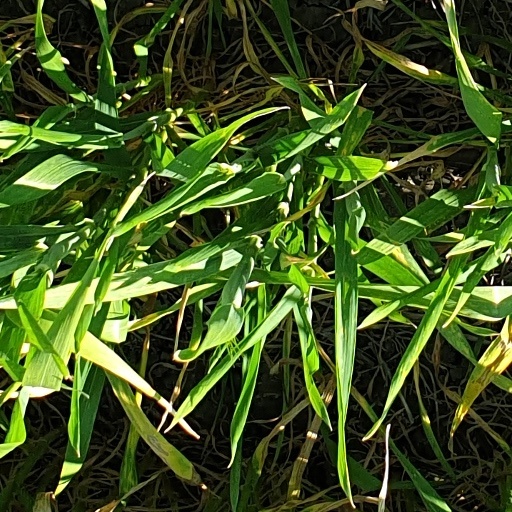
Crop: wheat